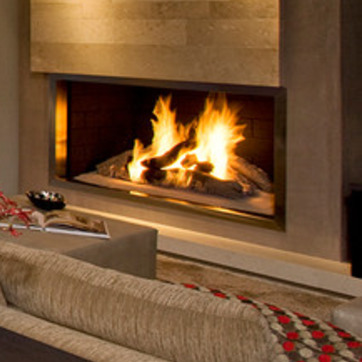
Material: other